Dog coat genetics

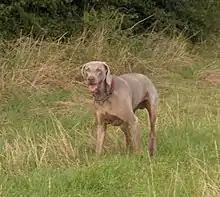
Weimaraner (standard). "K" for solid eumelanin coat; "b/b" for brown eumelanin lightened by "d/d" dilution.

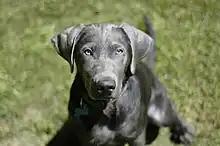
Labrador (non-standard): "K" for solid eumelanin coat; "B/_" for black eumelanin lightened by "d/d" dilution. Labrador dogs with the dilute gene often suffer from color dilution alopecia.

The melanophilin gene (MLPH) at the D locus causes a dilution mainly of eumelanin, while phaeomelanin is less affected. This dilution gene determines the intensity of pigmentation. MLPH codes for a protein involved in the distribution of melanin - it is part of the melanosome transport complex. Defective MLPH prevents normal pigment distribution, resulting in a paler colored coat.